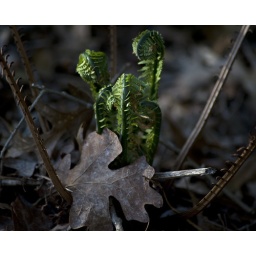
Ferns are unrolling from the forest floor as the spring sun gets higher in the sky and warmer.